Penguin General Cemetery

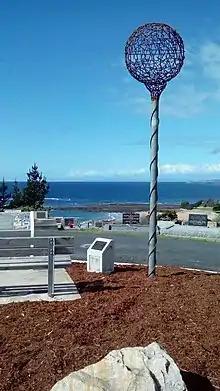
Children of the World sculpture

2006 saw renewed interest in the cemetery, sparked essentially by the chance discovery of a 1915 ‘John Doe’ burial in the records. Buried at the back edge of the cemetery, side by side with six other pioneers buried by the state, the discovery generated community interest, which resulted in researching the seven burials and erecting individual gravestones for each.